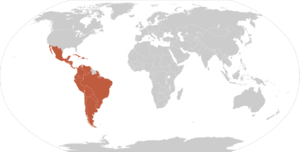
« Latino », ou « latino-américain », est un terme qui désigne les habitants, les descendants ou les personnes parlant une langue romane c'est-à-dire une langue issue du latin et originaires d'un des 19 pays de l'Amérique latine ou de pays latins d'Europe du sud tels que l'Italie, le Portugal ou l'Espagne.
Le terme de blanc d'Amérique latine désigne des individus de type européen vivant dans les pays latino-américains. Les personnes de type « blanc », en Amérique latine, peuvent être différemment classées d'un pays à un autre. En Nouvelle-Espagne, sous l'ancien Empire colonial espagnol, la Vice-Royauté gardait une perception de la notion de race très stricte, considérant les personnes chrétiennes européennes comme ayant le sang pur. La rigueur des lois ethniques sous l'Empire colonial a vraisemblablement encouragé la ségrégation raciale et sociale.